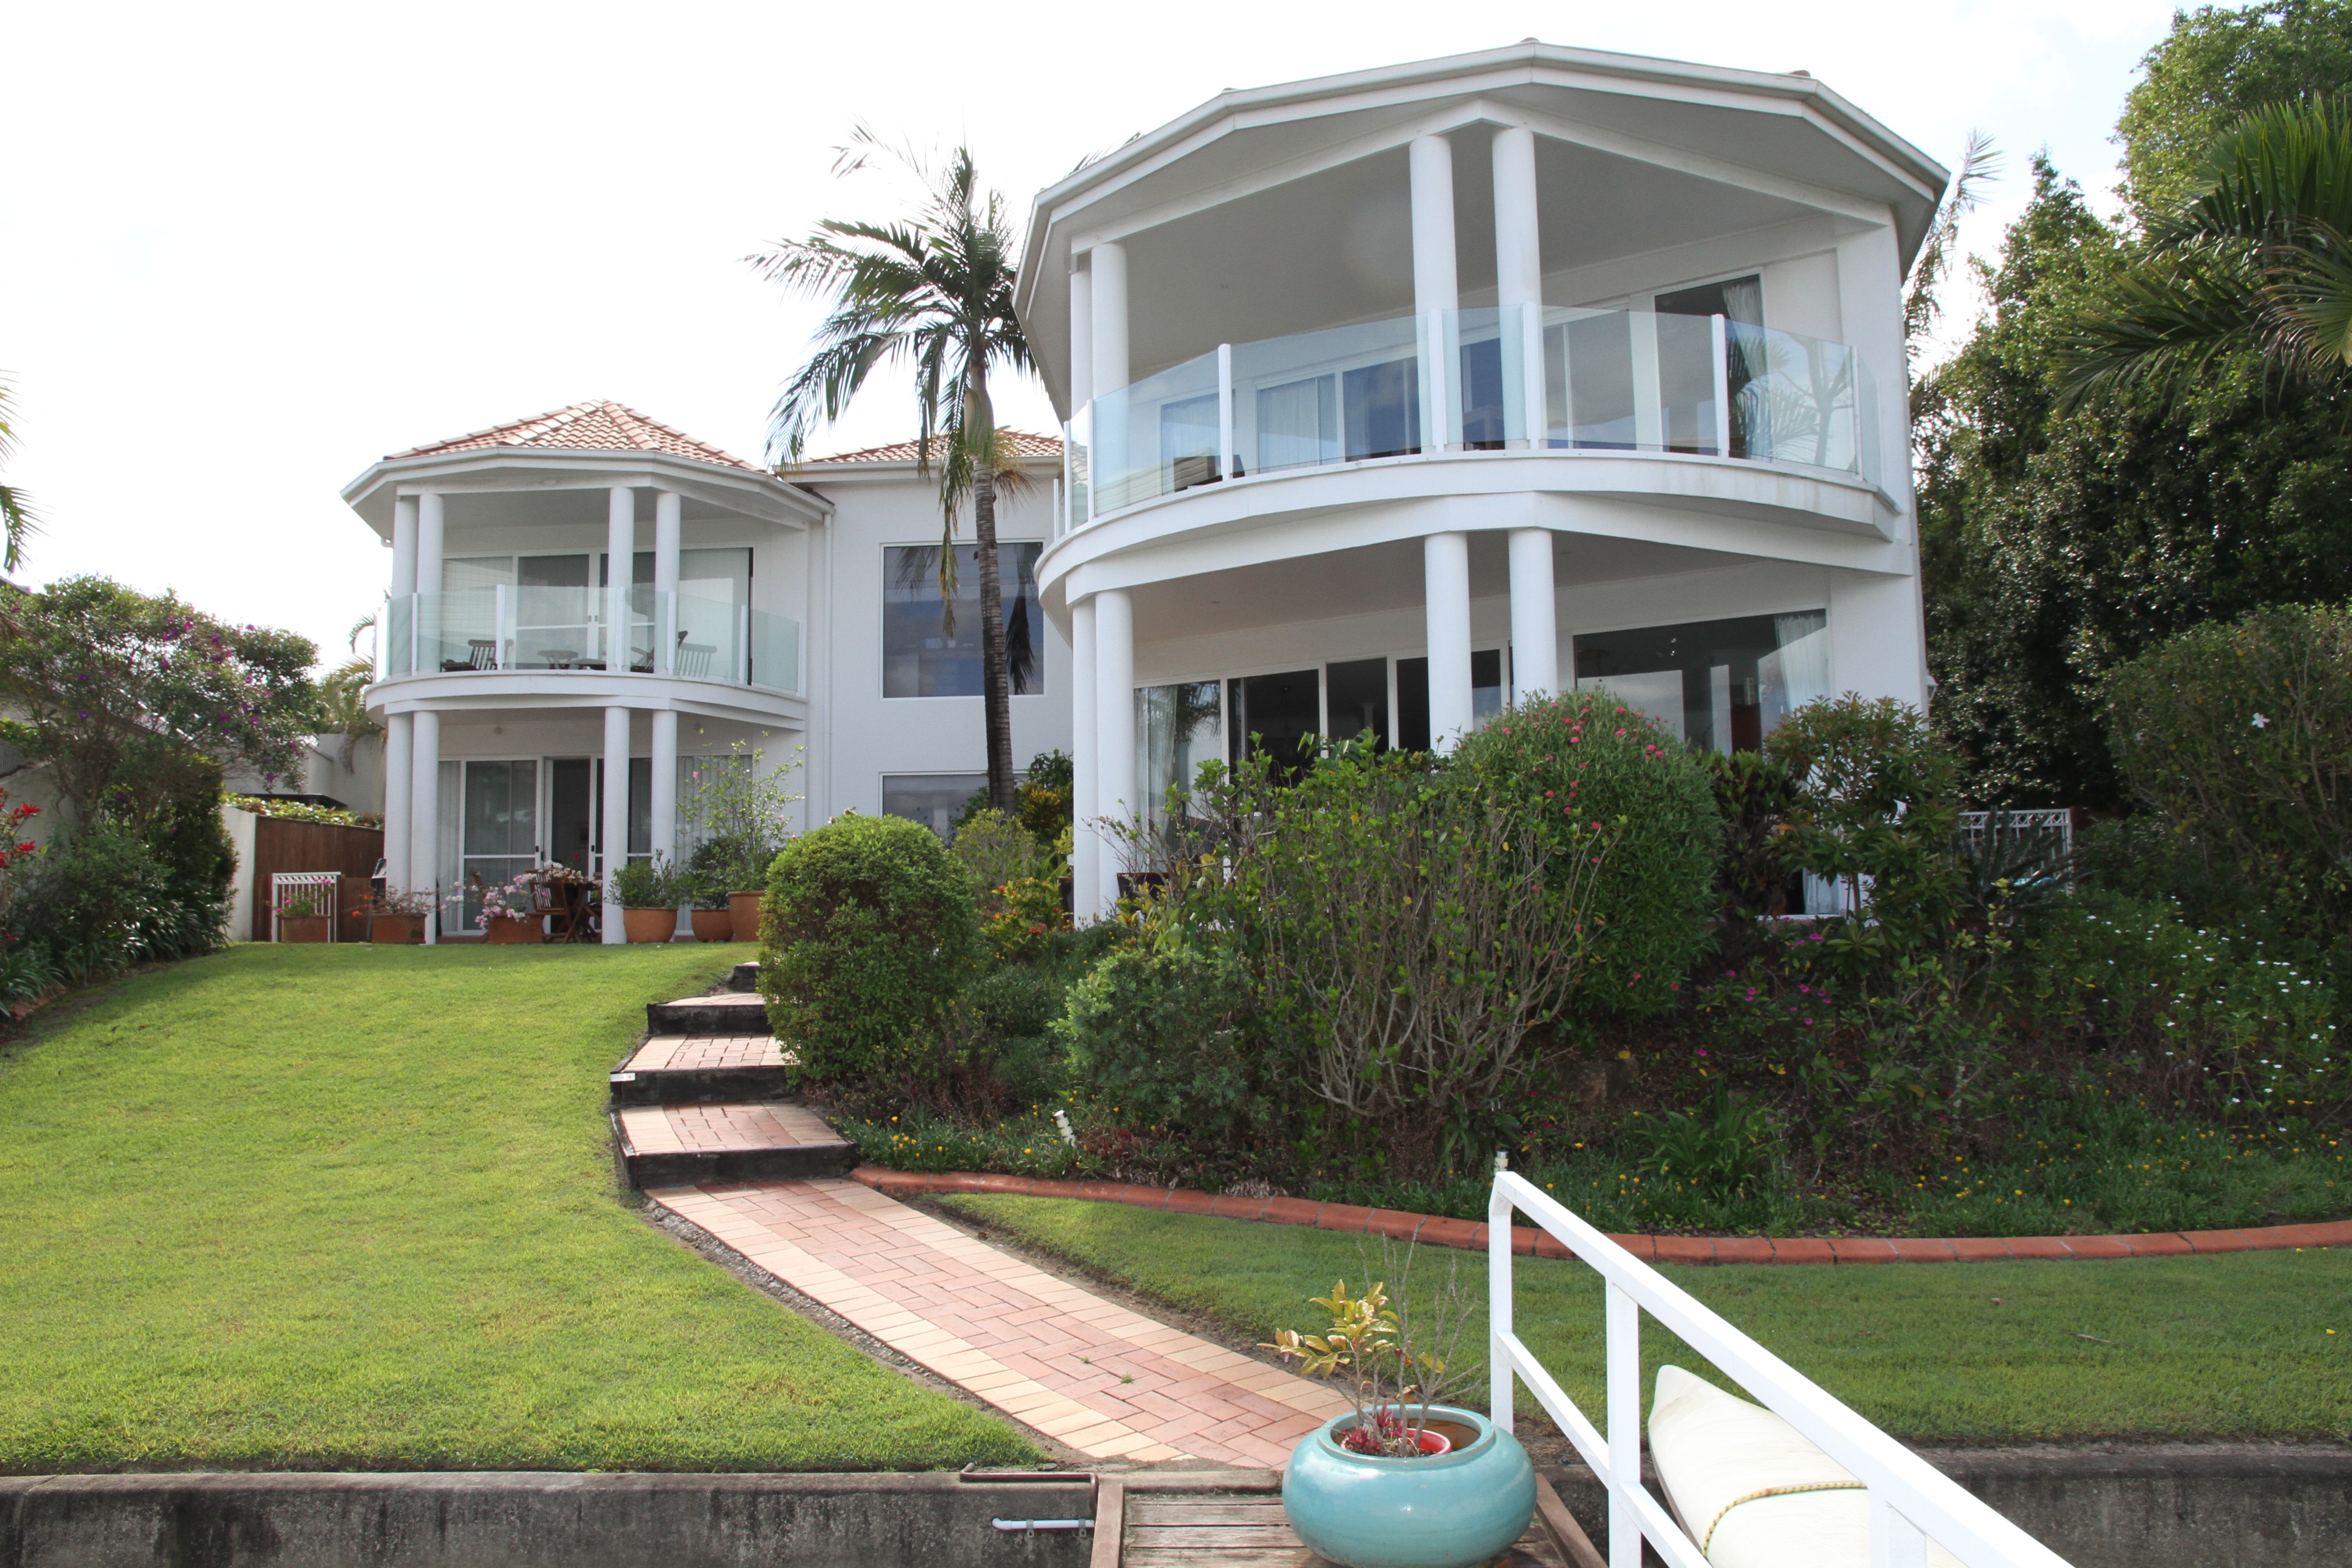
light, architecture, white, lawn, villa, mansion, house, window, building, home, balcony, live, cottage, backyard, facade, property, living room, apartment, australia, veranda, hell, front, estate, rush, columnar, condo, condominium, real estate, glass window, front yard, residential area, outdoor structure